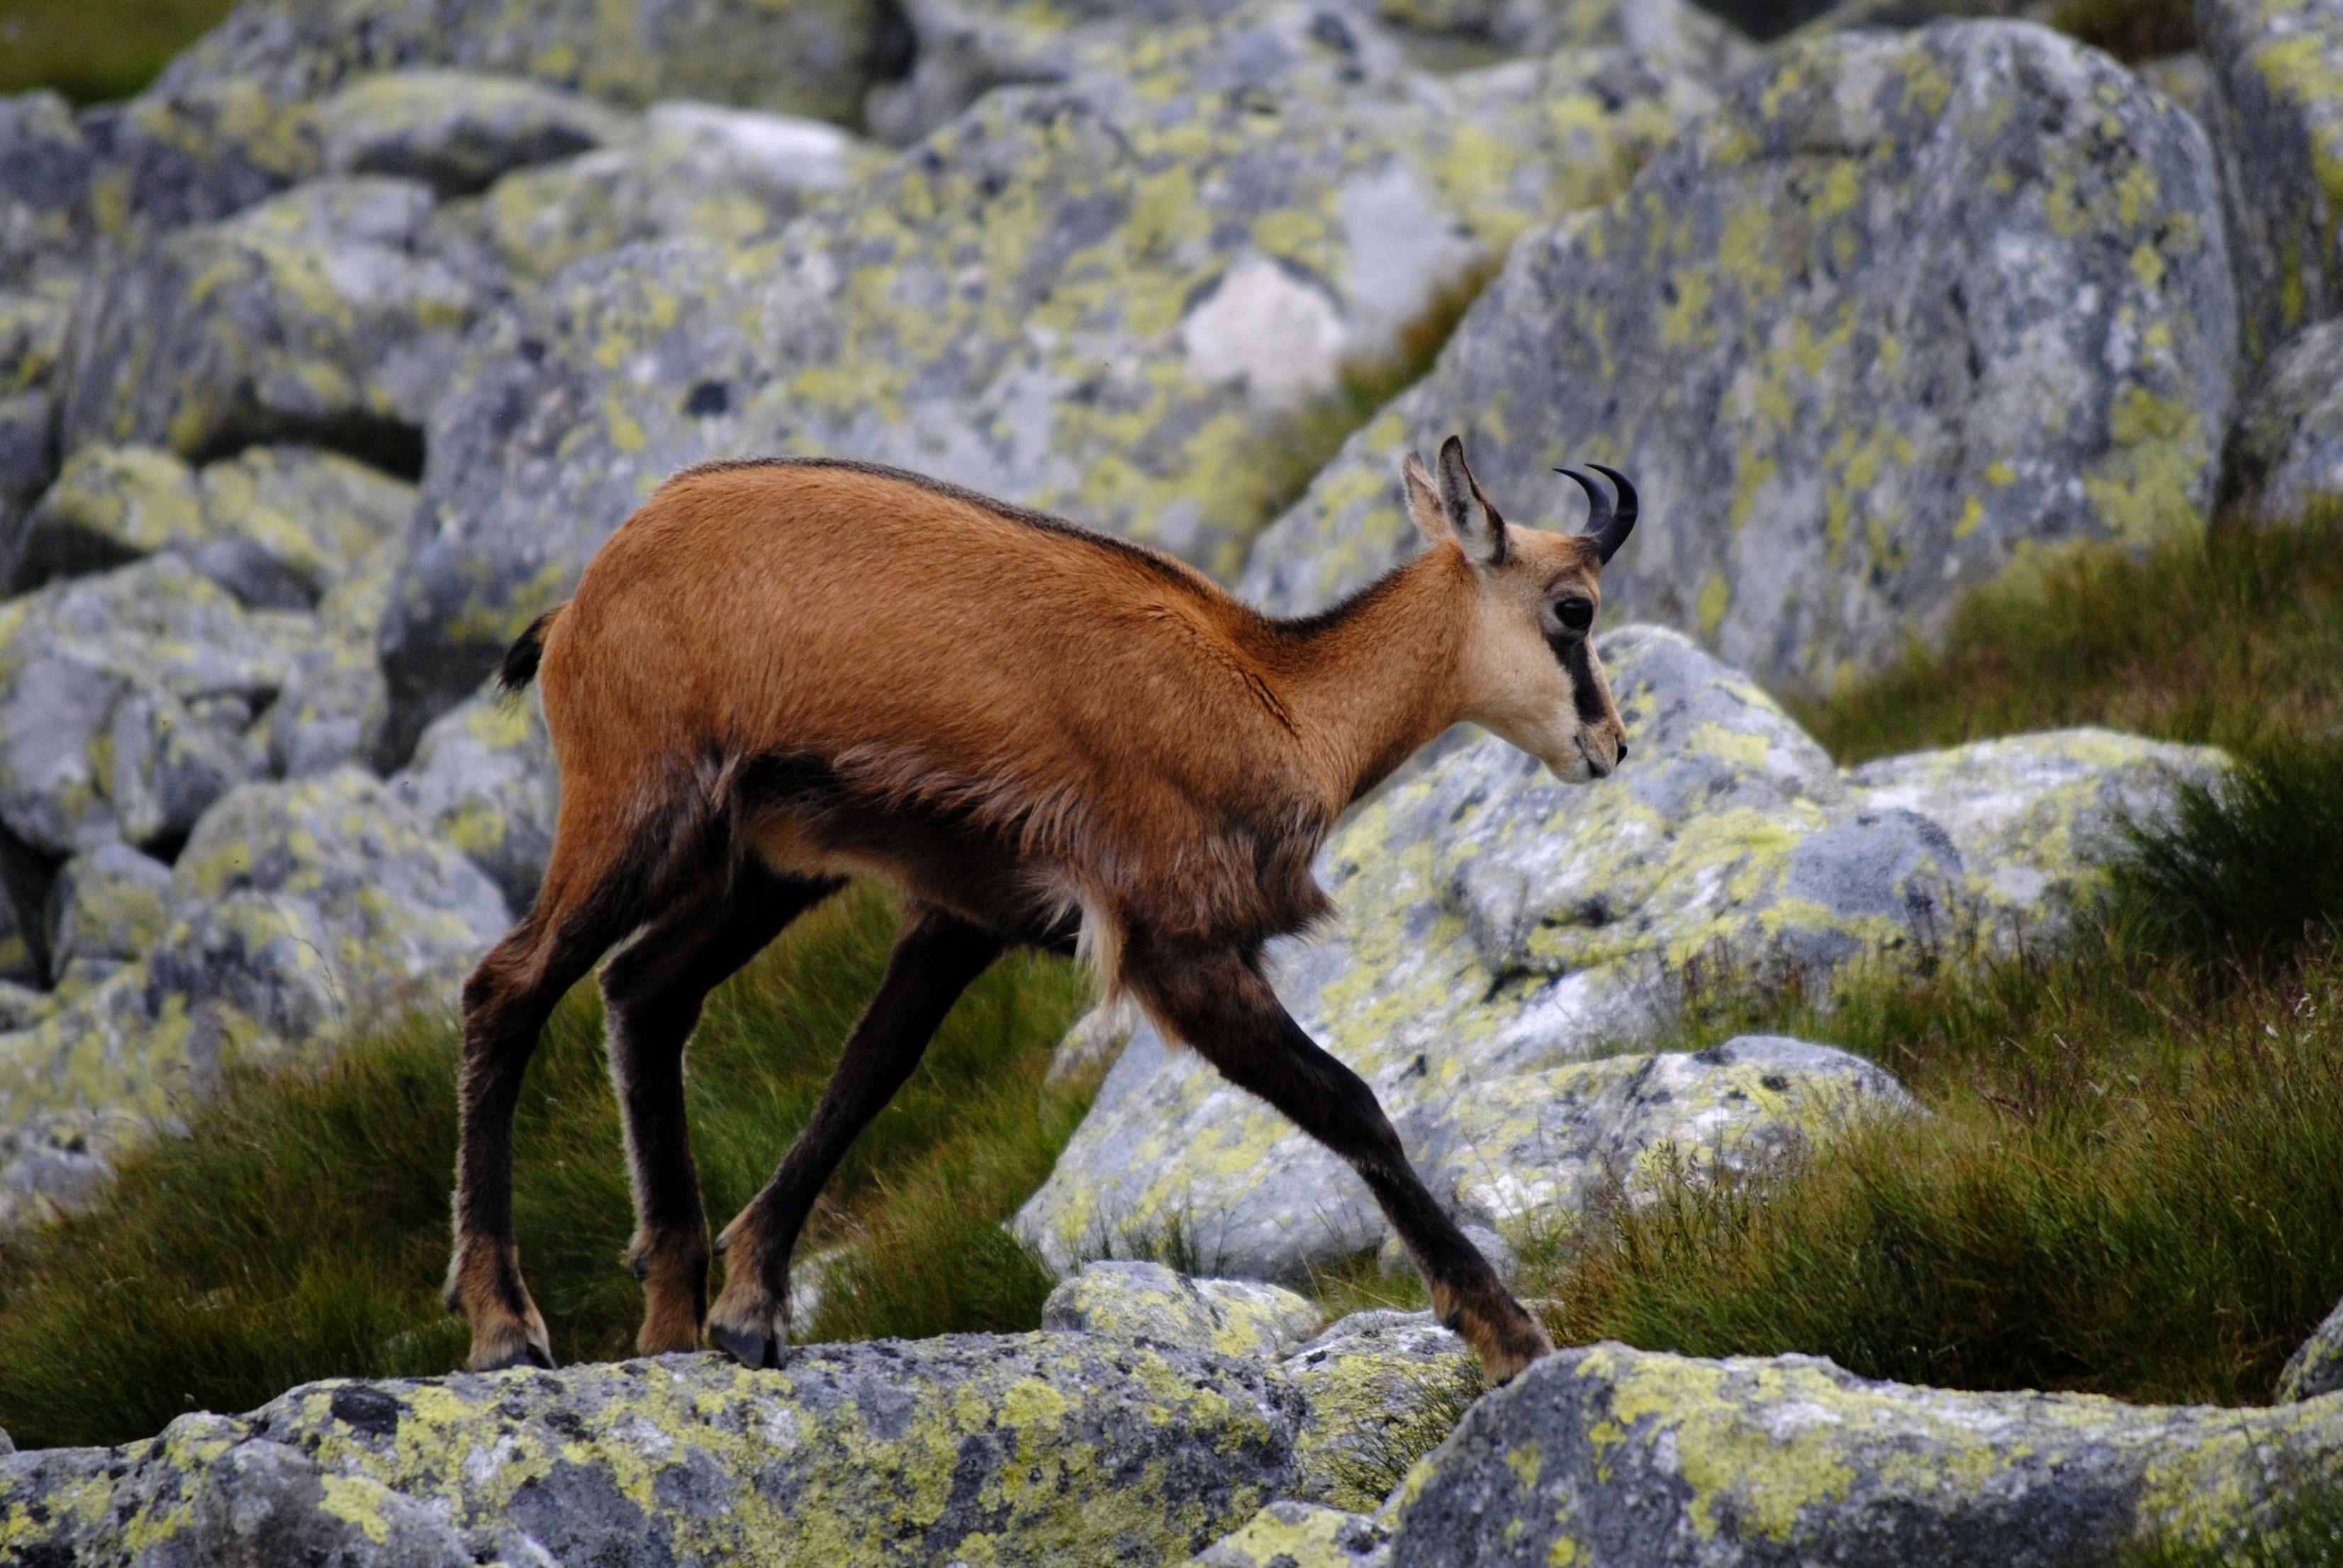
animal, wildlife, mammal, fauna, antelope, vertebrate, chamois, white tailed deer, high tatras, tatra mountains, cow goat family, tatra chamois